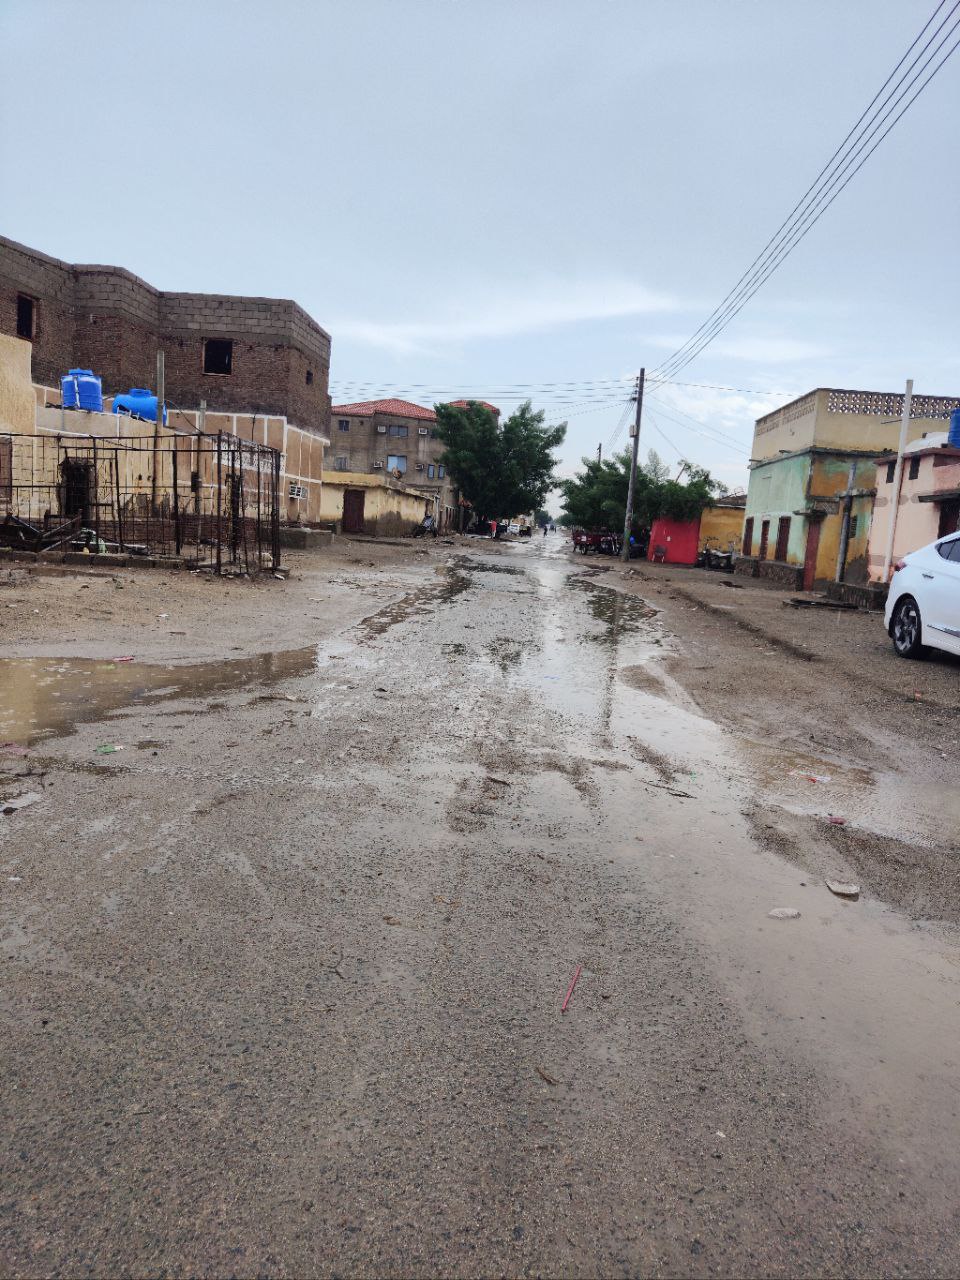
الوصف بالفصحى: صورة لأحد الشوارع بعد هطول المطر
الوصف بالعامية السودانية: شارع بعد المطرة صبت
التصنيف: Urban & City Life